Adipapam

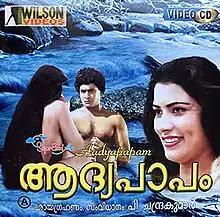
VCD cover

Adipapam is a 1988 Indian Malayalam-language erotic film directed and filmed by P. Chandrakumar and produced by R. B. Choudary. It is based on the Old Testament and features Vimal Raja and Abhilasha as Adam and Eve, respectively. Upon release, the film grossed ₹2.5 crore against a budget of ₹7.5 lakh. The film was released in Tamil as "Muthal Paavam". It is regarded as the first successful Malayalam softcore film with nudity.